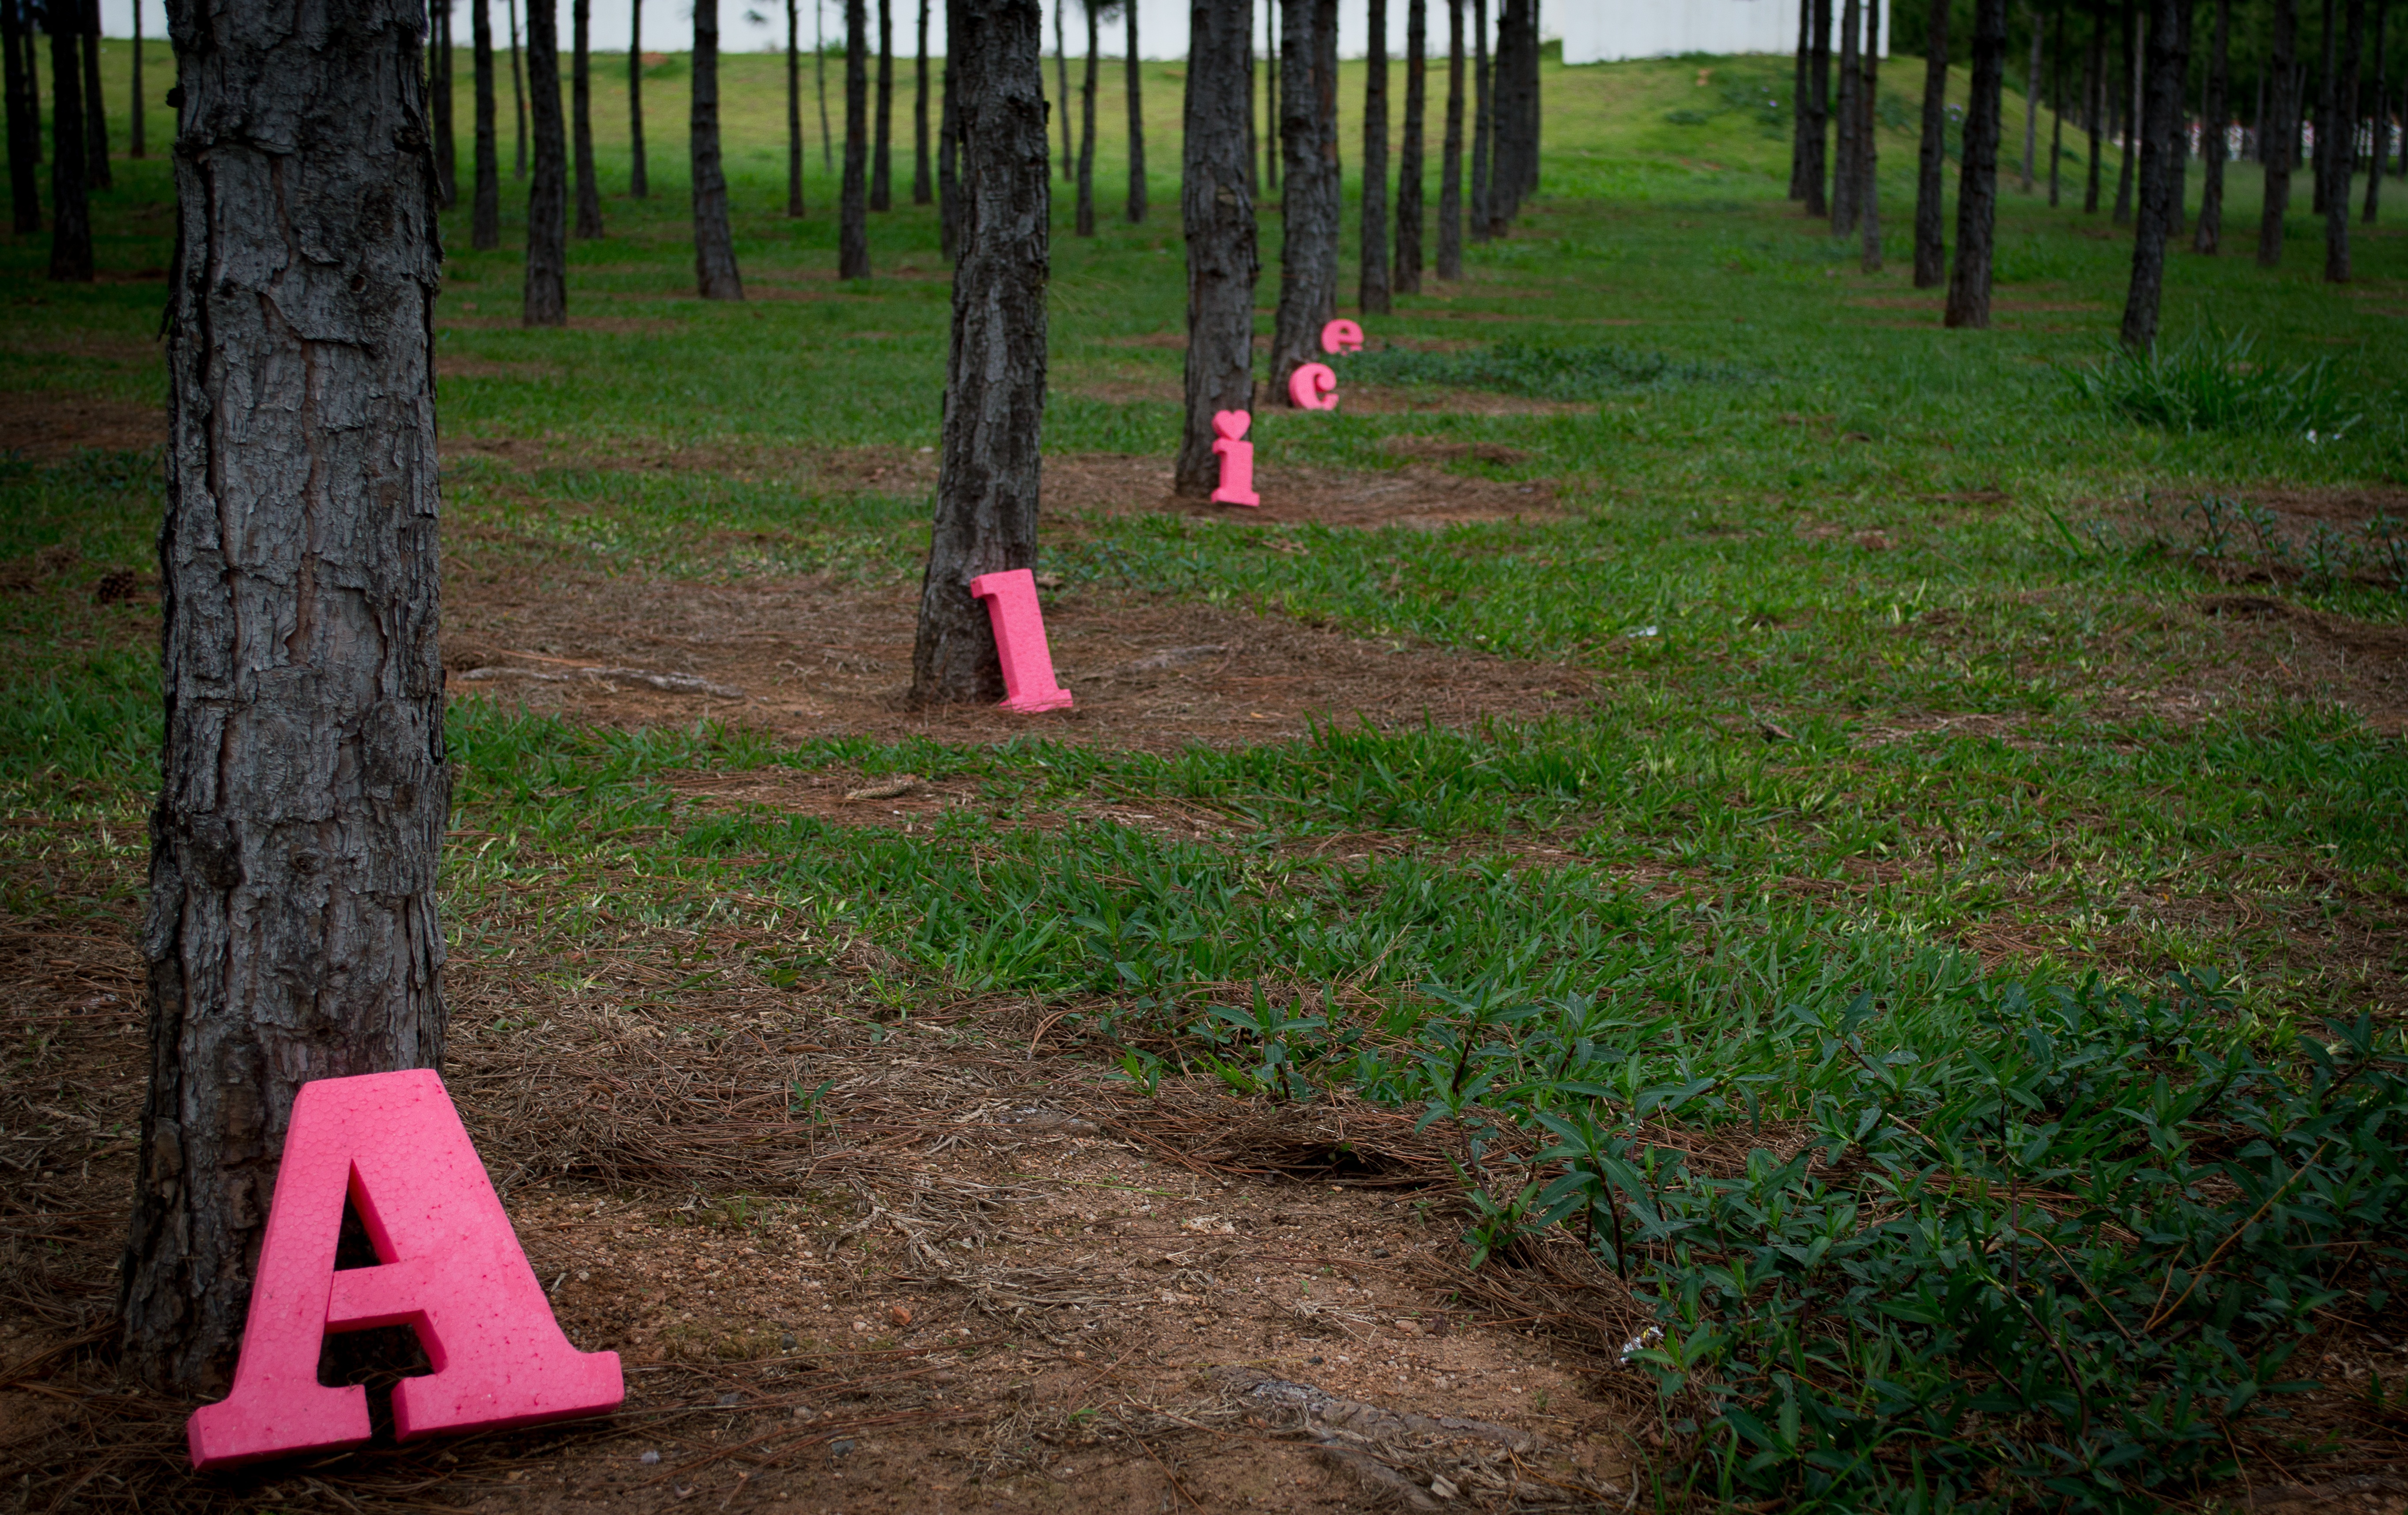
tree, forest, grass, trail, lawn, meadow, flower, love, green, park, peace, soil, children, alice, happy, plantation, woodland, habitat, yard, natural environment